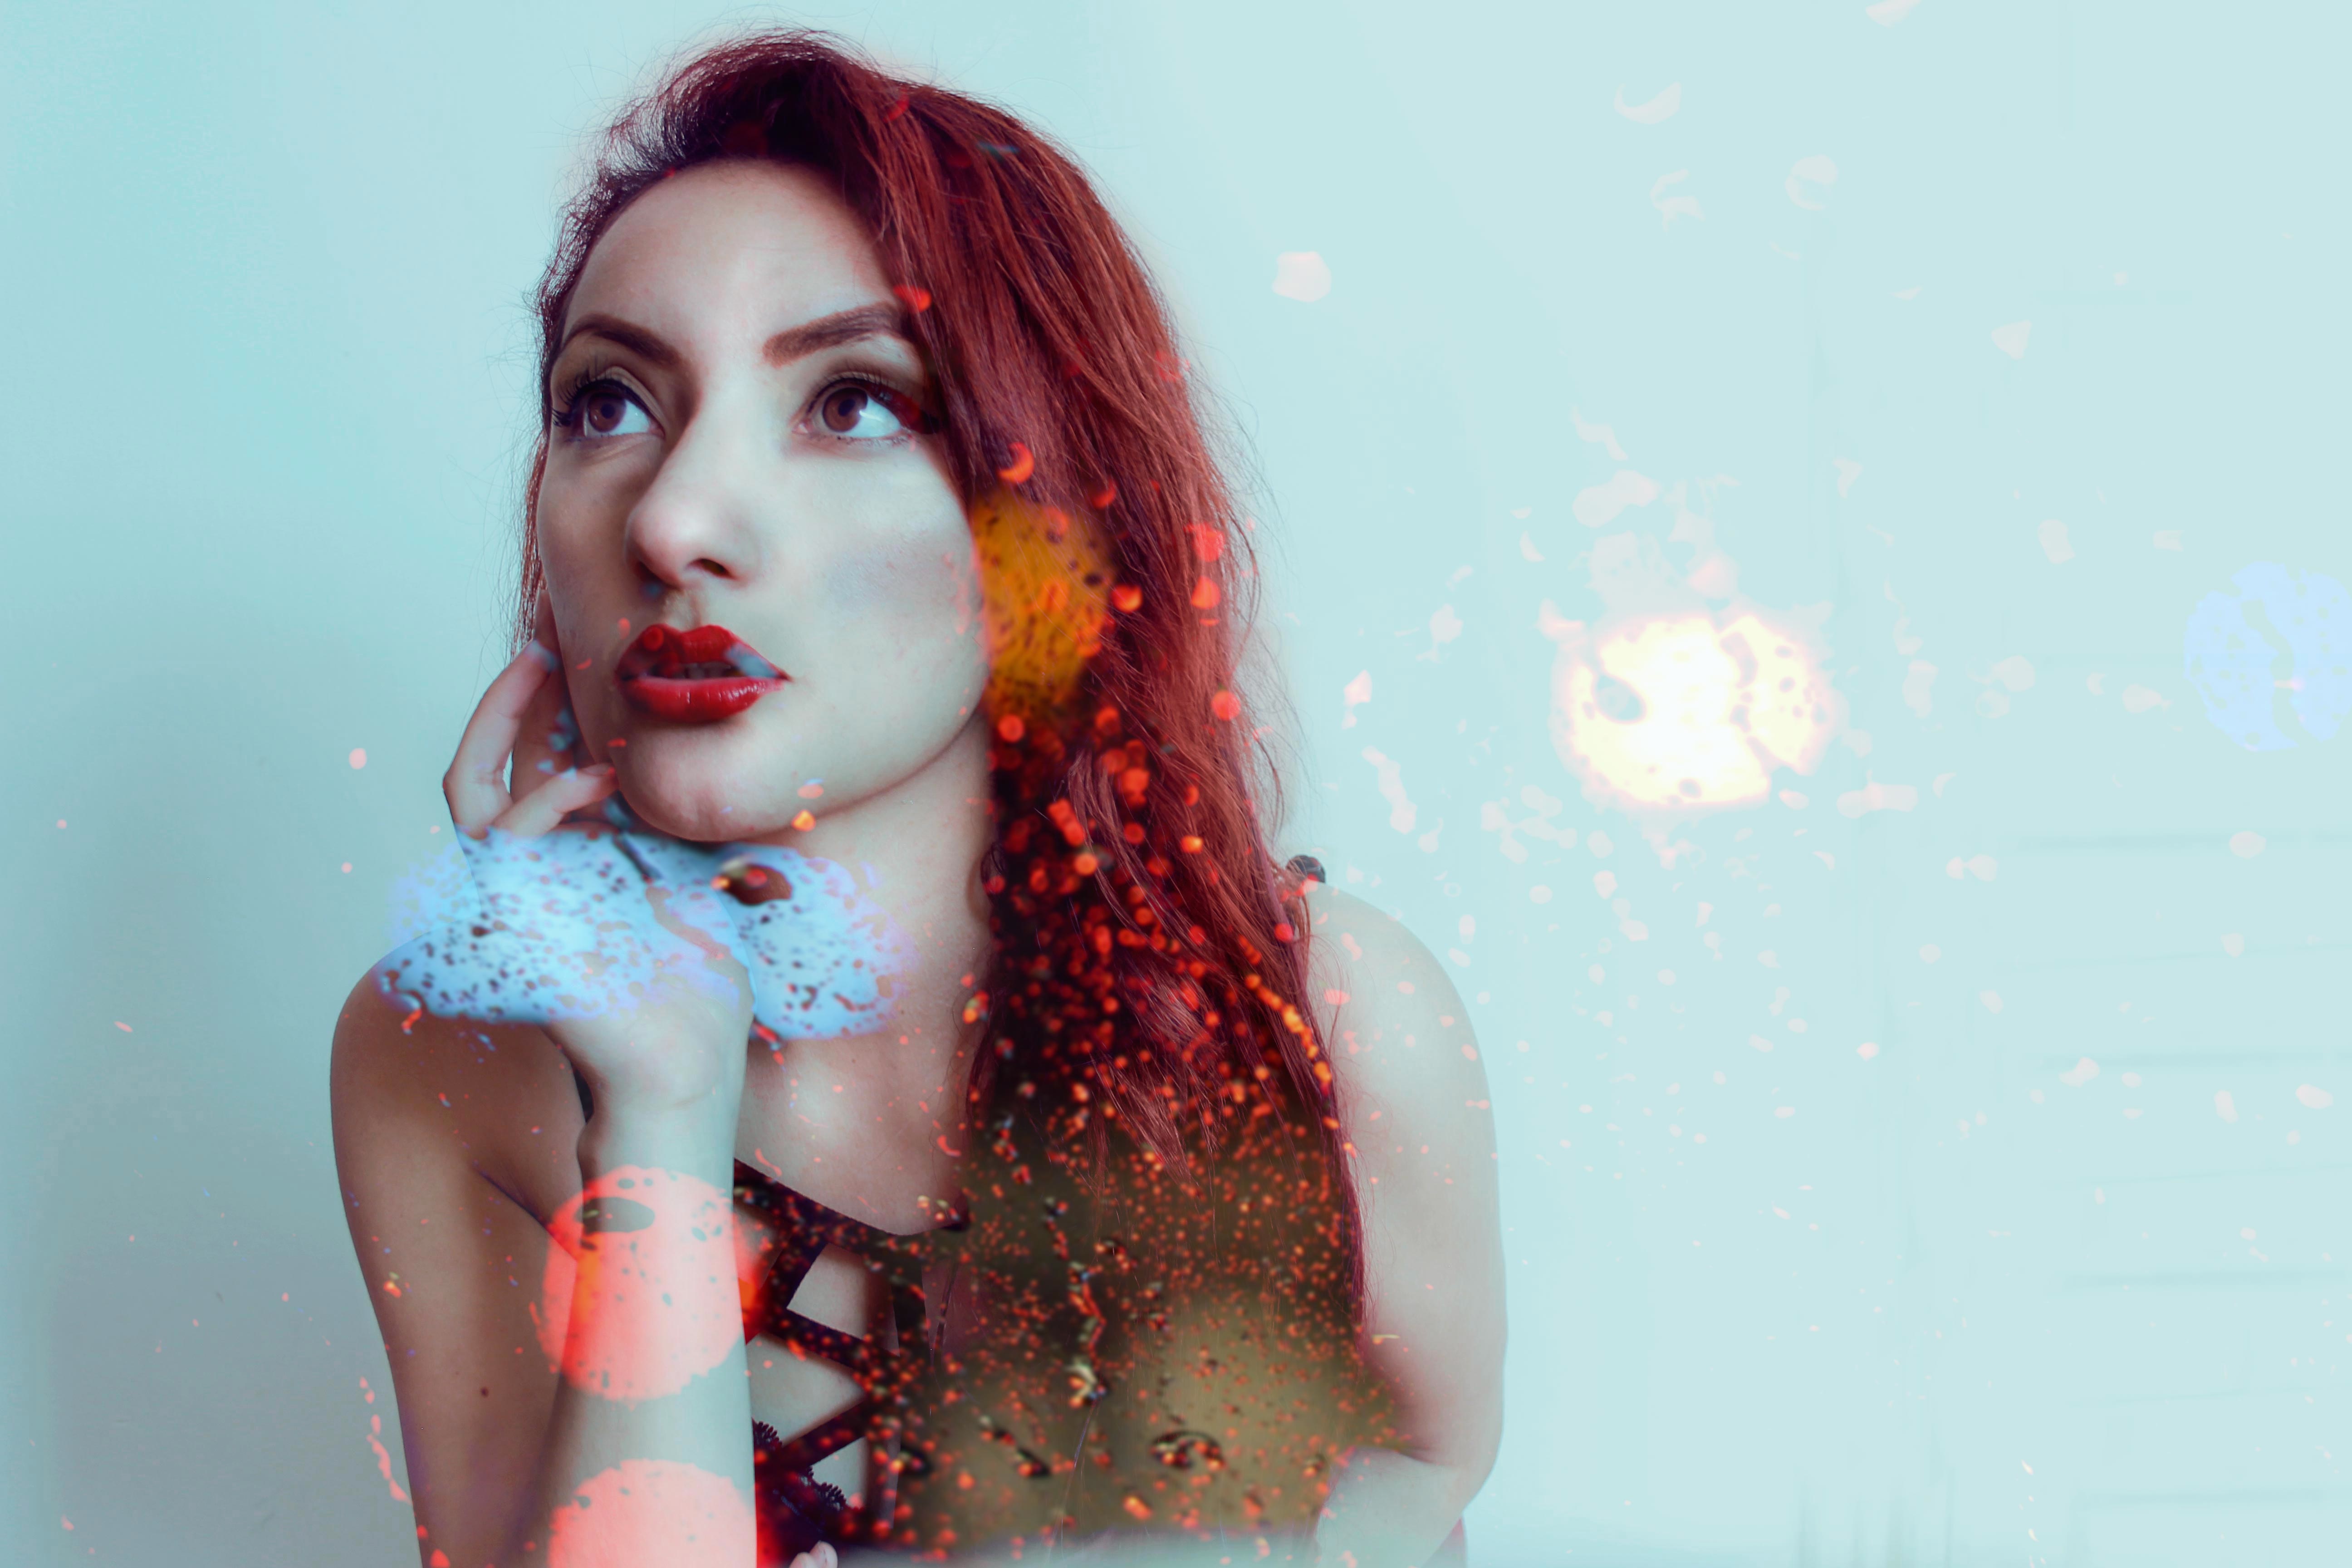
person, girl, woman, hair, photography, model, red, color, fashion, lady, hairstyle, long hair, dress, eye, photograph, skin, beauty, organ, photo shoot, art model